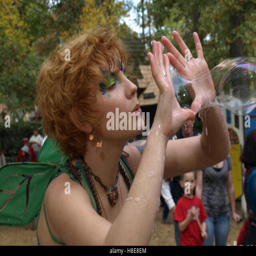
a participant , costumed as a fair , blows giant soap bubbles at festival